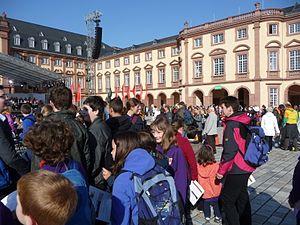
Les Katholikentag sont des rassemblements sur plusieurs jours de chrétiens surtout catholiques dans les pays germanophones, à savoir l'Allemagne, l'Autriche et la Suisse. Ils se répètent sur un cycle pluriannuel. Leur origine remonte aux associations catholiques et aux mouvements de laïcs du xixᵉ siècle.